House of Wettin

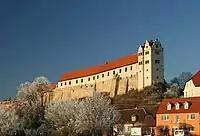
Wettin Castle in Saxony-Anhalt

The oldest member of the House of Wettin who is known for certain is Theodoric I of Wettin, also known as "Dietrich", "Thiedericus", and "Thierry I of Liesgau" (died c. 982). He was most probably based in the Liesgau (located at the western edge of the Harz). Around 1000, the family acquired Wettin Castle, which was originally built by the local Slavic tribes (see Sorbs), after which they named themselves. Wettin Castle is located in Wettin in the Hassegau (or Hosgau) on the Saale River. Around 1030, the Wettin family received the Eastern March as a fief.